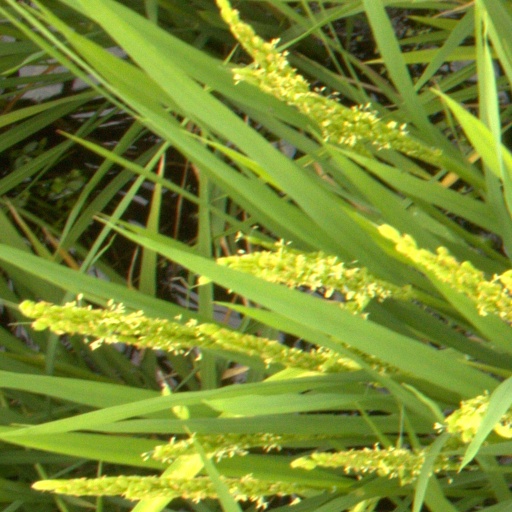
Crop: rice